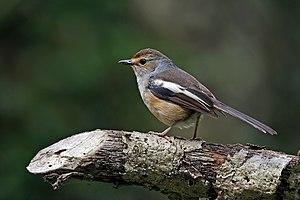
Le Shama de Madagascar est une espèce d'oiseaux de la famille des Muscicapidae.